Guayana natural region

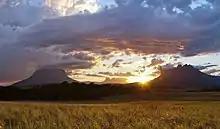
Macizo de Chimantá, Guayana Region

The relief of the southern Orinoco or Guiana is very varied, plains or savannahs, with heights ranging from above sea level, including the Gran Sabana, which is a plain with an average of above sea level, home to the magnificent tepuis, and finally the sierras or mountain ranges that reach considerable peaks of up to above sea level.